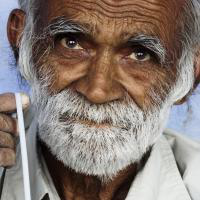
Age group: age 80 +